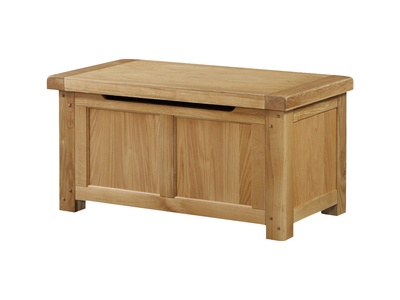
Blanket Box
Overview A beautifully finished light oak bedroom range that offers exceptional value for money. Newbridge, crafted from the finest solid oak, solid wood and selected oak veneers in a light oak rustic finish has something for every bedroom. Two different wardrobes and a variety of chests and dressers finished with rounded edges to offer a traditional appeal. Constructed with dovetailed drawers and chrome handles, Newbridge is a winner everytime Dimensions Width Height Length 50cm 50cm 100cm
Brand: Annaghmore
Category: Furniture > Cabinets & Storage > Storage Chests > Hope Chests